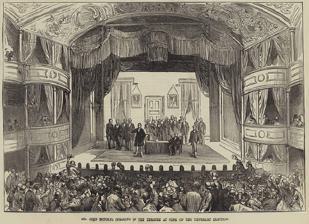
Building: Theatre Royal, Cork
Country: Ireland
Year built: 1760
Theatre Royal, Cork John Mitchel speaking at the Theatre Royal in Cork in early 1875 Theatre Royal, Cork Location within Cork Central Address George's Street (now Oliver Plunkett Street) Cork Ireland Coordinates 51°53′52″N 8°28′14″W / 51.8978°N 8.4705°W / 51.8978; -8.4705 Type patent theatre Capacity 2,000 Current use General Post Office Construction Opened 1760 Closed 1875 Rebuilt 1853 Years active 1760–1840; 1867–75 The Theatre Royal was a patent theatre located in Cork City , Ireland. History The Theatre Royal had already existed in 1750s, but it was moved [ clarification needed ] from its original location near today's Princes Street to the Pembroke Street building by the local actor Spranger Barry in 1760. It was modelled on the Crow Street Theatre , Dublin . In 1766 when he left for London, Barry controversially left his son Thomas Barry as manager of the theatre, but his tenure lasted for less than a year. The theatre was destroyed by fire on April Fool's Day 1840. In 1853 it was rebuilt, and in the 1860s it was refurbished under the direction of Sir John Benson , and re-opened on 26 December 1867. In 1875 the theatre was sold to the postal service and Cork's GPO opened on the site in 1877. The last three plays performed were James Sheridan Knowles ' Virginius ; William Shakespeare 's Hamlet ; and John Wilson 's Belphegor . Description An 1867 description from the Illustrated London News : The theatre is constructed to hold two thousand persons, and is divided into two tiers of boxes , a capacious pit , stalls, private boxes, and a spacious gallery , from which latter “ coign of vantage ” an excellent view of the stage is afforded, while the tenants of the boxes are screened from the view of the gods – an important consideration in a town where gallery criticism is often extended unceremoniously to the well-dressed class of visitors. References